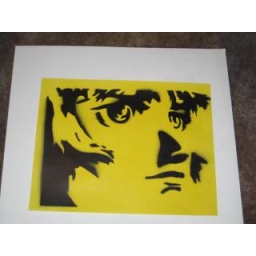
this one is my fav so far.... i panted the paper yellow first... then sprayed her over it......